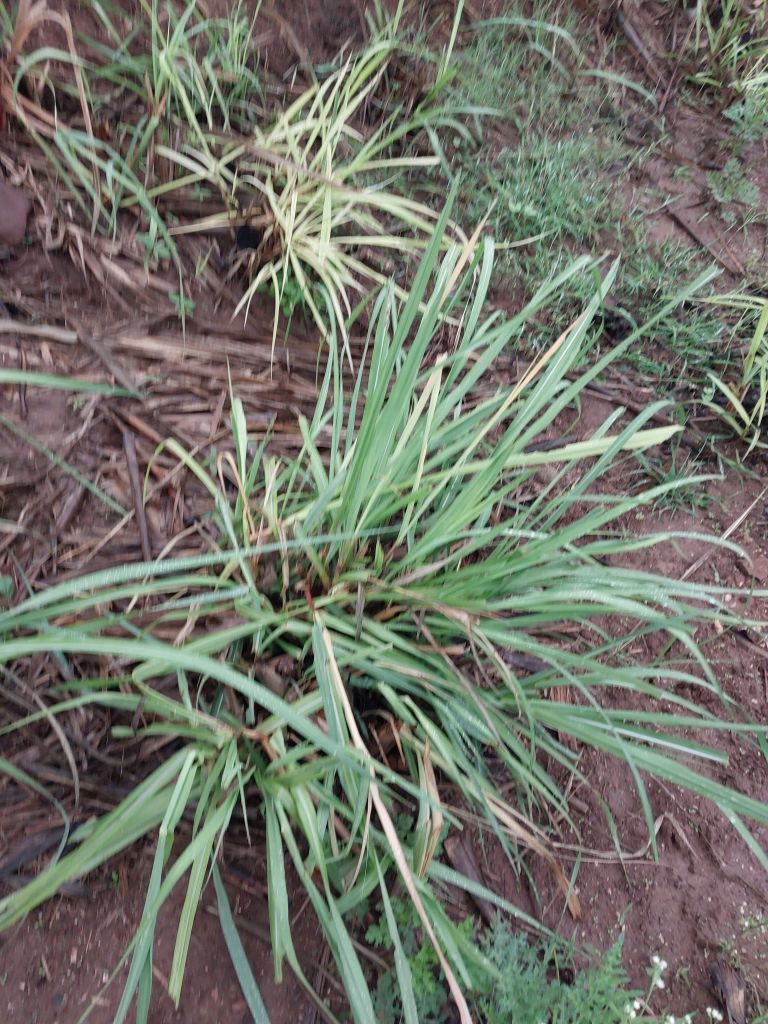
Label: Grassy shoot